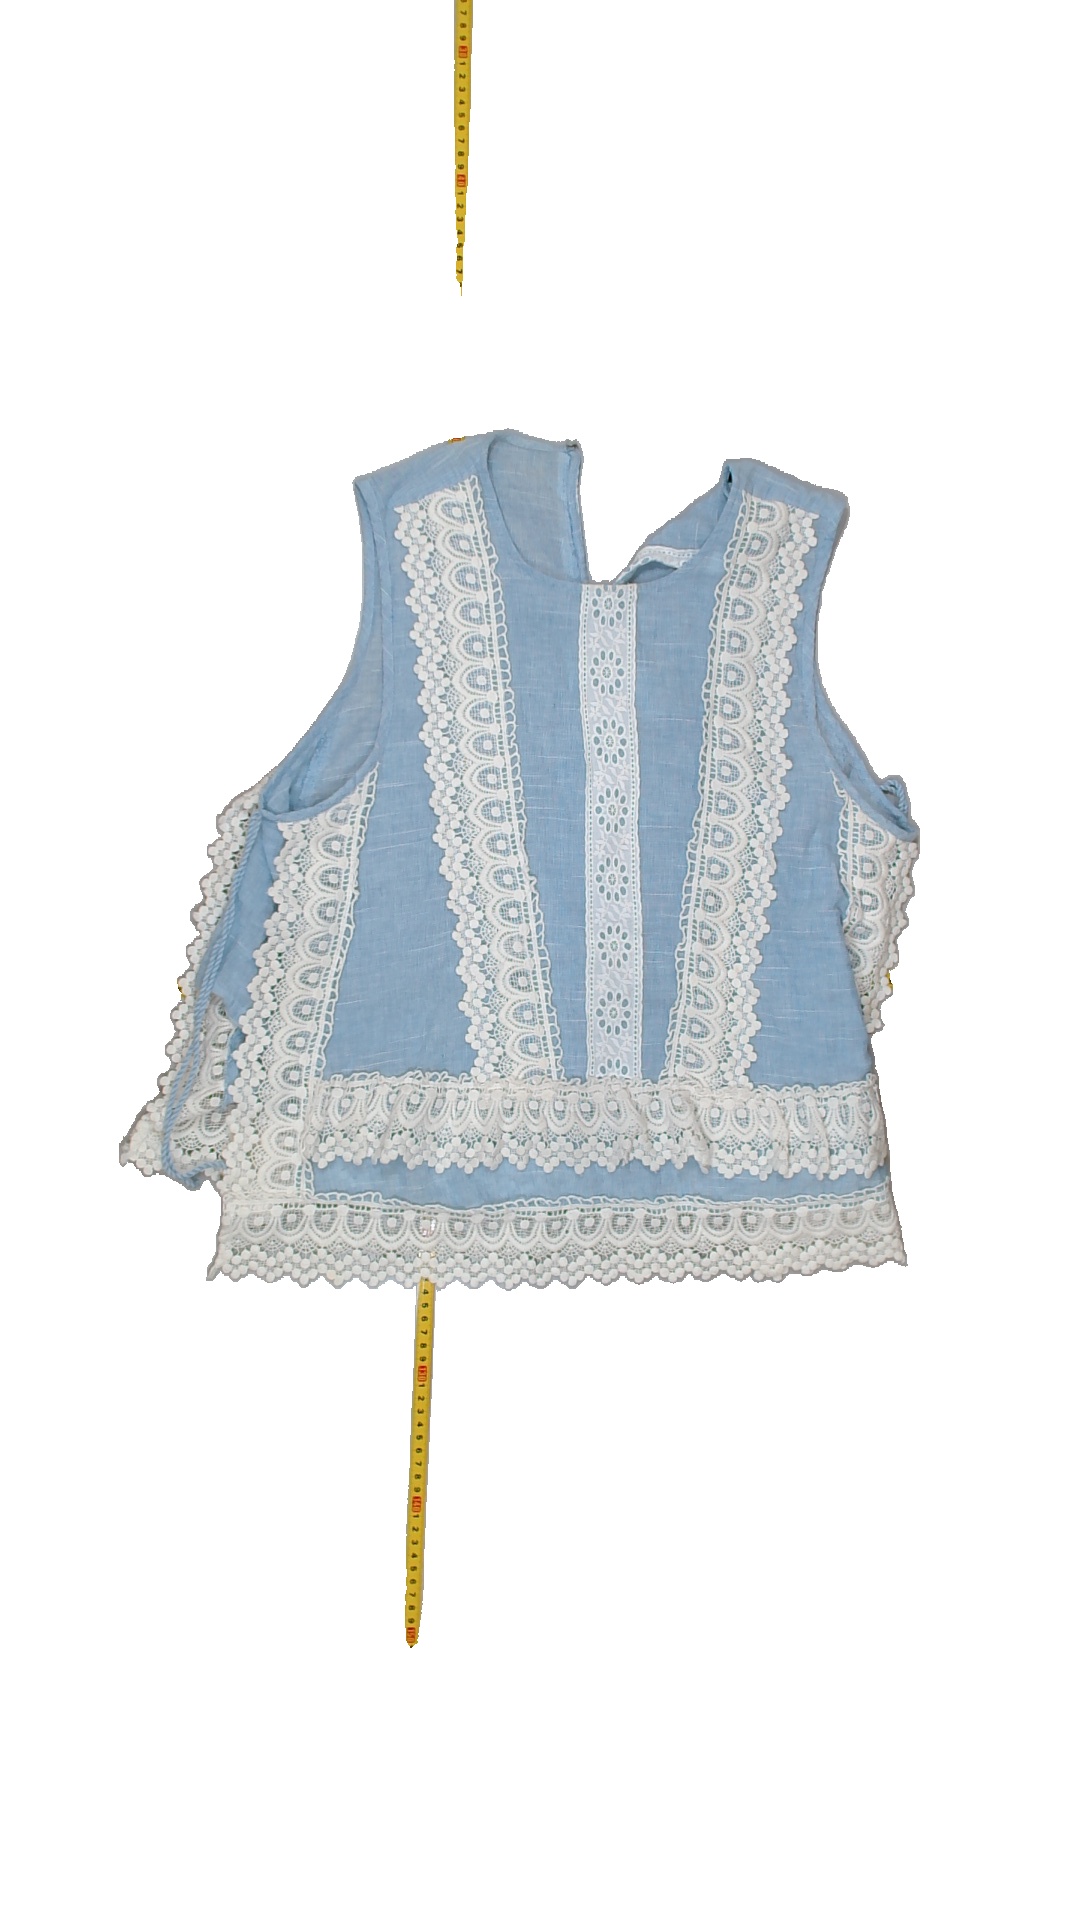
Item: Blouse (Ladies)
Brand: Not Applicable
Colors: Blue, White
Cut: Regular
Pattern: Lace
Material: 100% Cotton
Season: All
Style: No trend
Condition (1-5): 3
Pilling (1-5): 4
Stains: No
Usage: Export
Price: <50